Eric Swalwell

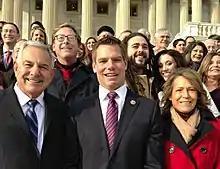
Representative Eric Swalwell on the Capitol Hill steps with friends, family, and campaign staff, 2013

In September 2011, Swalwell filed to run for Congress in California's 15th district. The district had previously been the 13th, represented by 20-term incumbent Democrat Pete Stark. Swalwell took a leave of absence from the Dublin City Council to run for the seat.